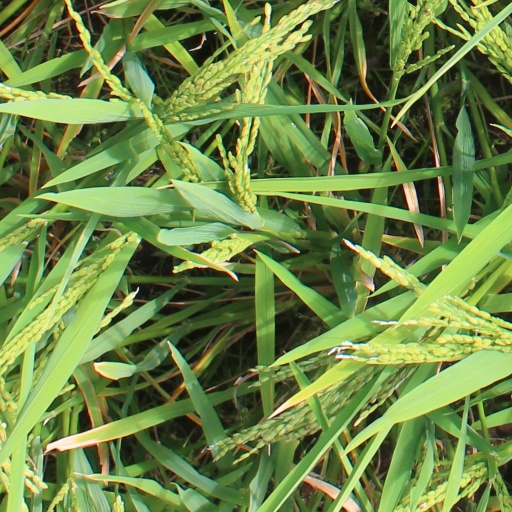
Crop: rice